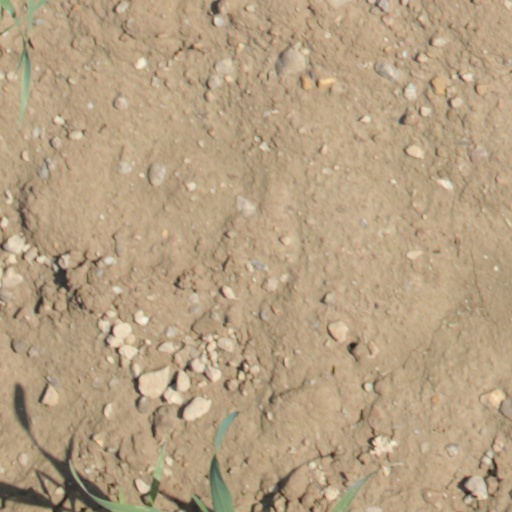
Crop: wheat